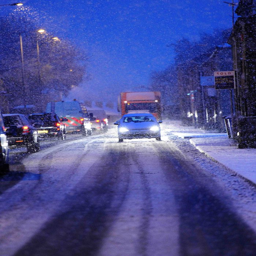
motorists carefully drive along road